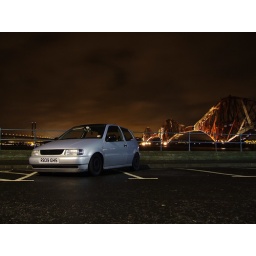
my girlfriends car at the forth road and rail bridges in south queensferry, Scotland.